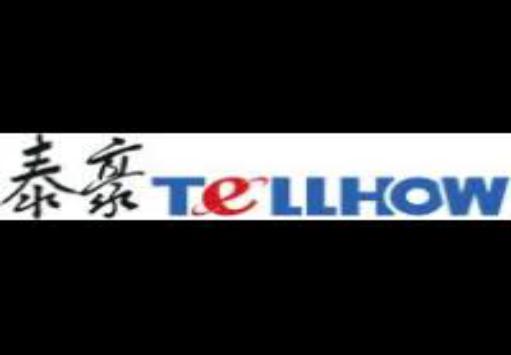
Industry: Others